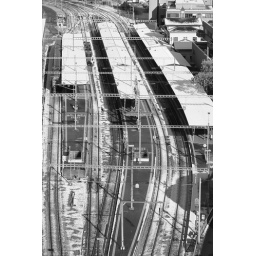
with patterns in black and white